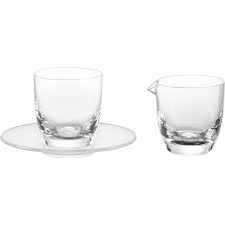
Waste category: glass